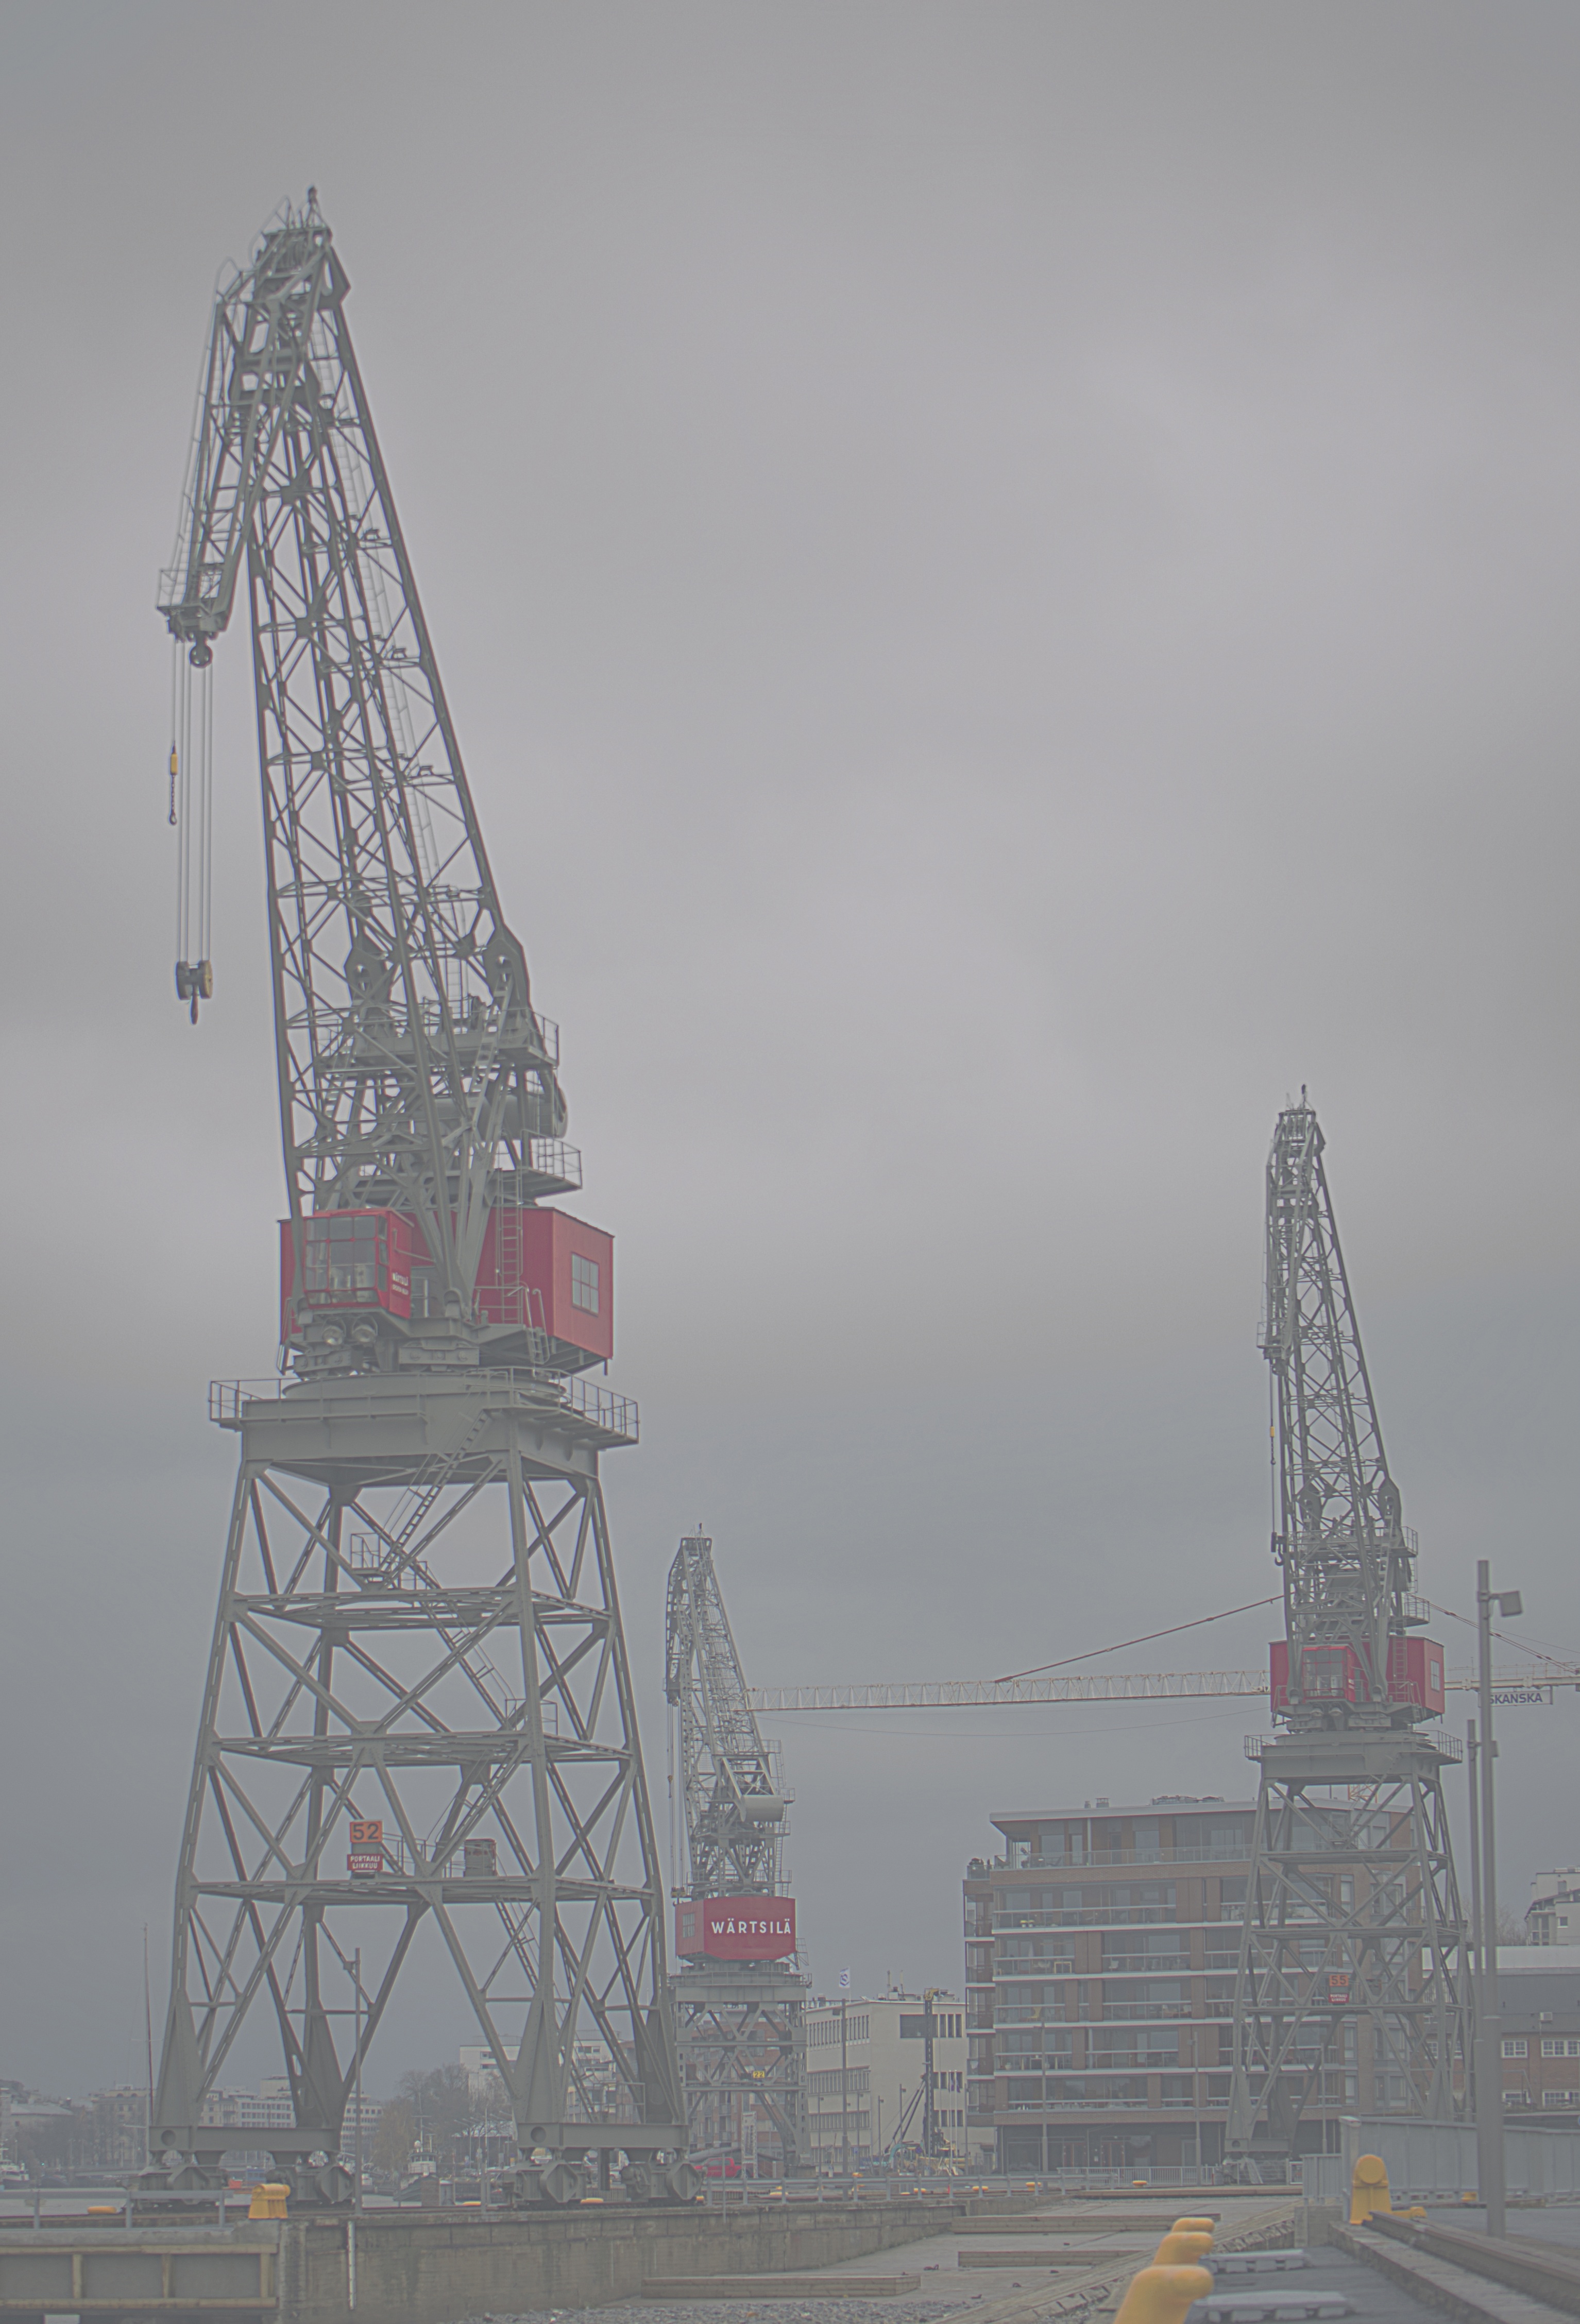
snow, winter, fog, rain, city, skyscraper, vehicle, tower, mast, weather, port, tower block, hazy, turku, crane, transmission tower, construction equipment, atmospheric phenomenon, harbor crane